War of Canudos

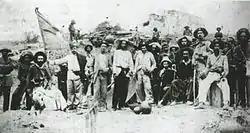
The 24th Infantry Battalion in Canudos, 1897

The defeat of the Pires Ferreira campaign produced sensationalist media reports about the ferocity and fanaticism of Canudos' inhabitants, which provoked an outcry and calls for reprisals against the settlement. Rather than causing its inhabitants to flee, the armed conflict caused the settlement to grow exponentially, and it now numbered over 30,000 residents.